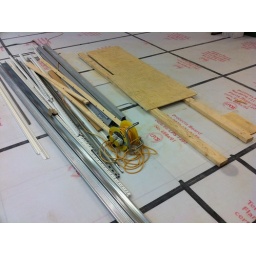
New office in the old Observer newspaper building - 2 weeks from move in date midway through a refurb